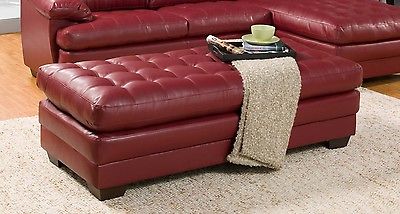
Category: sofa